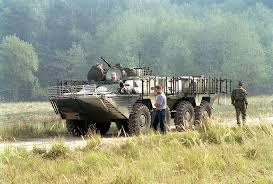
Label: BTR